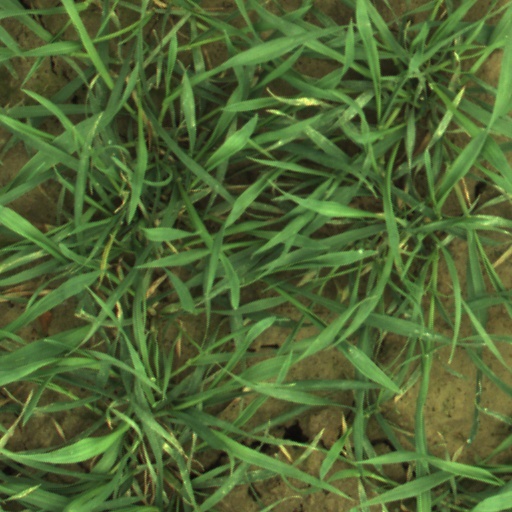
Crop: wheat